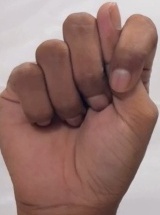
ASL sign: T